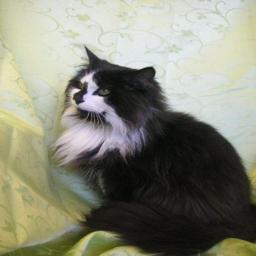
Animal: cats